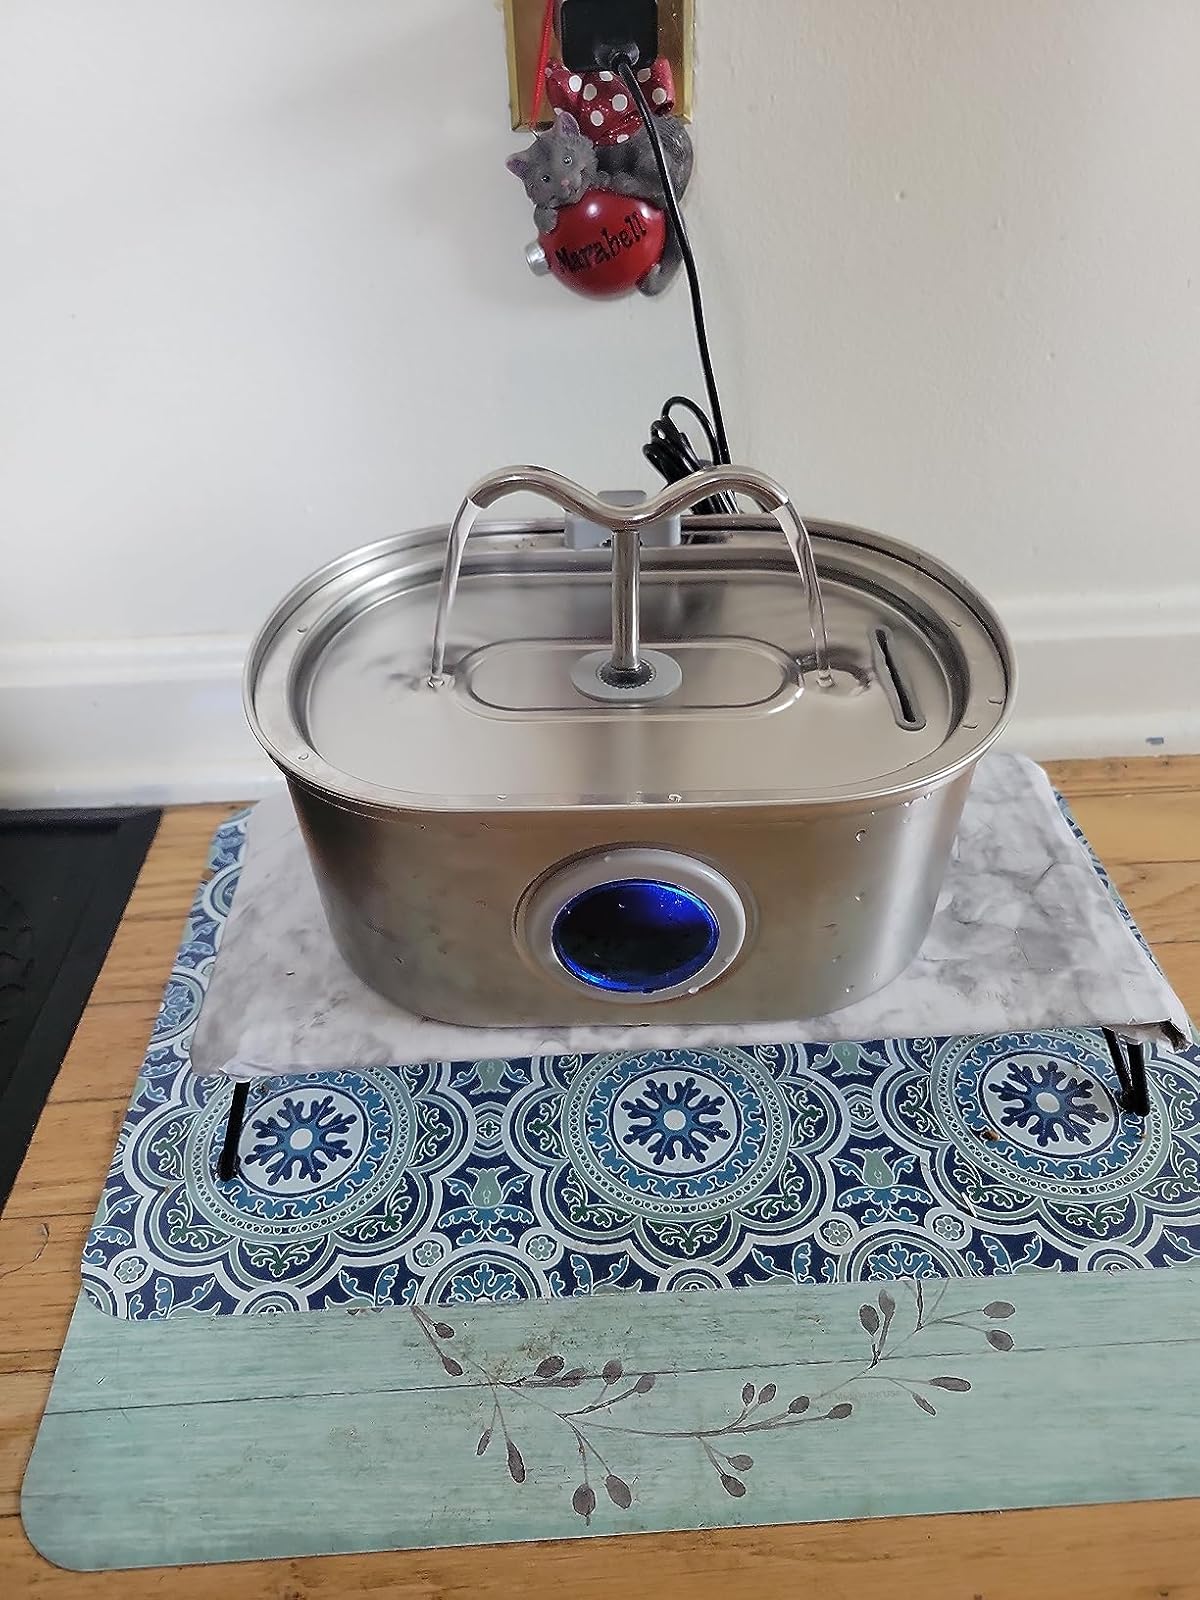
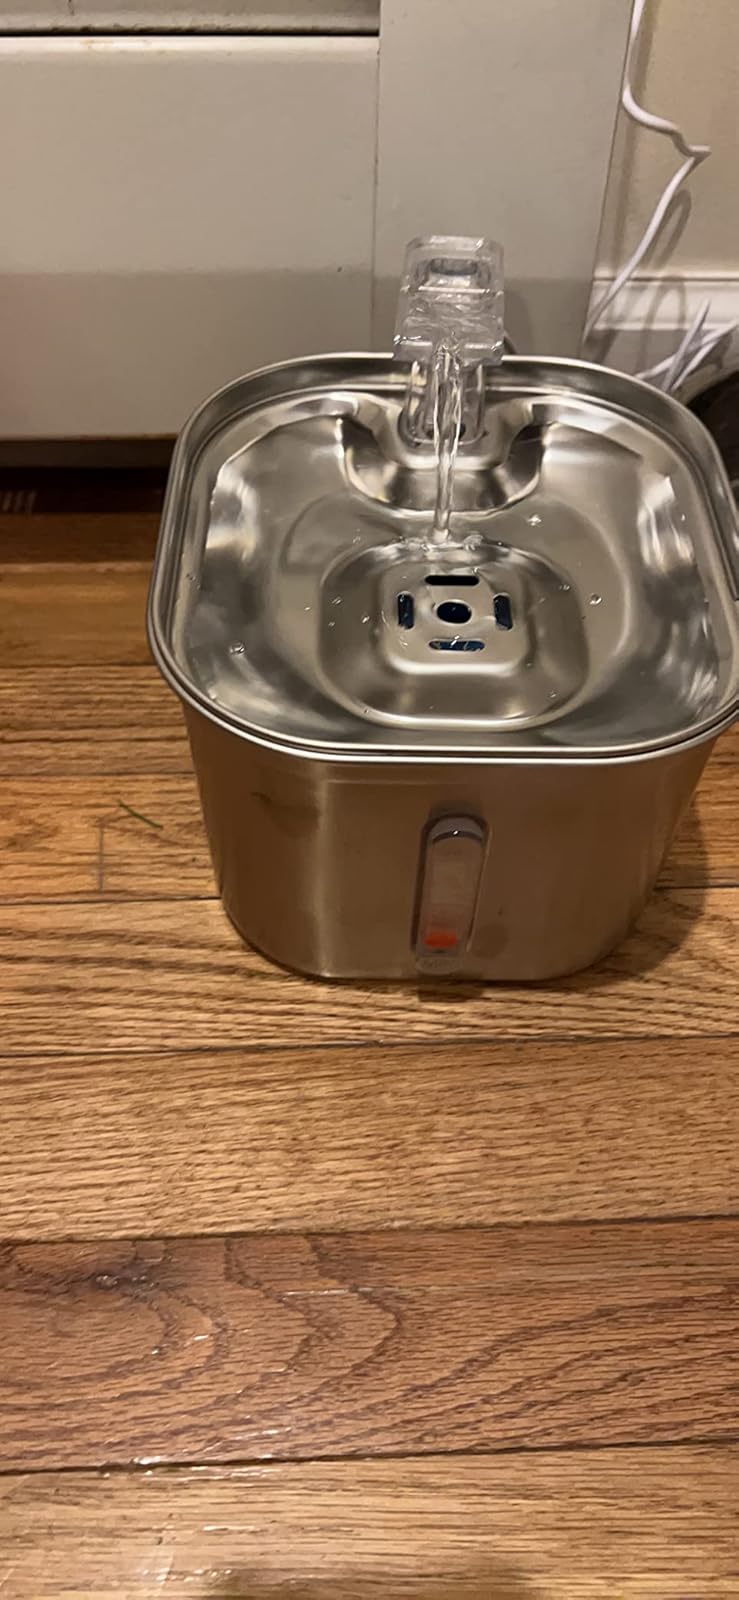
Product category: items_bowl
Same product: no